Lyme Art Association

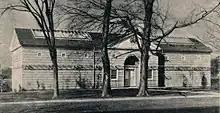
Lyme Art Association in 1922

On August 6, 1921, the Lyme Art Association Gallery was unveiled. The building measured 25'x88' with a wing 25'x32' and one high story. The gallery was built in a T-shape, with trellises wrapping around the back of the structure, which were ready to collect the vines that were beginning to grow. The building featured "white-dipped" shingles. The New York Times wrote about the unveiling: